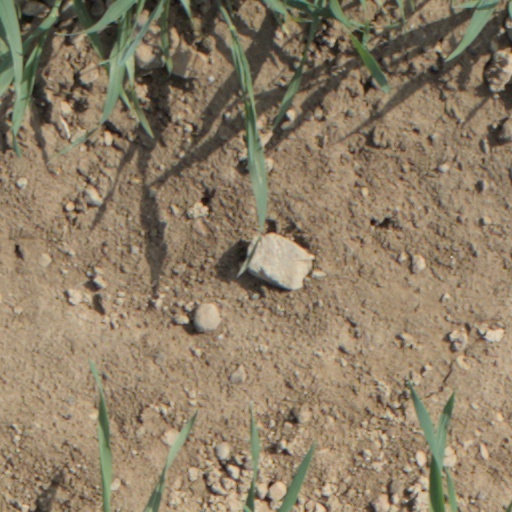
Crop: wheat